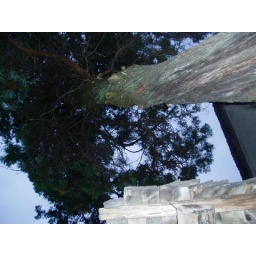
one ancient tree in front of my aount's house